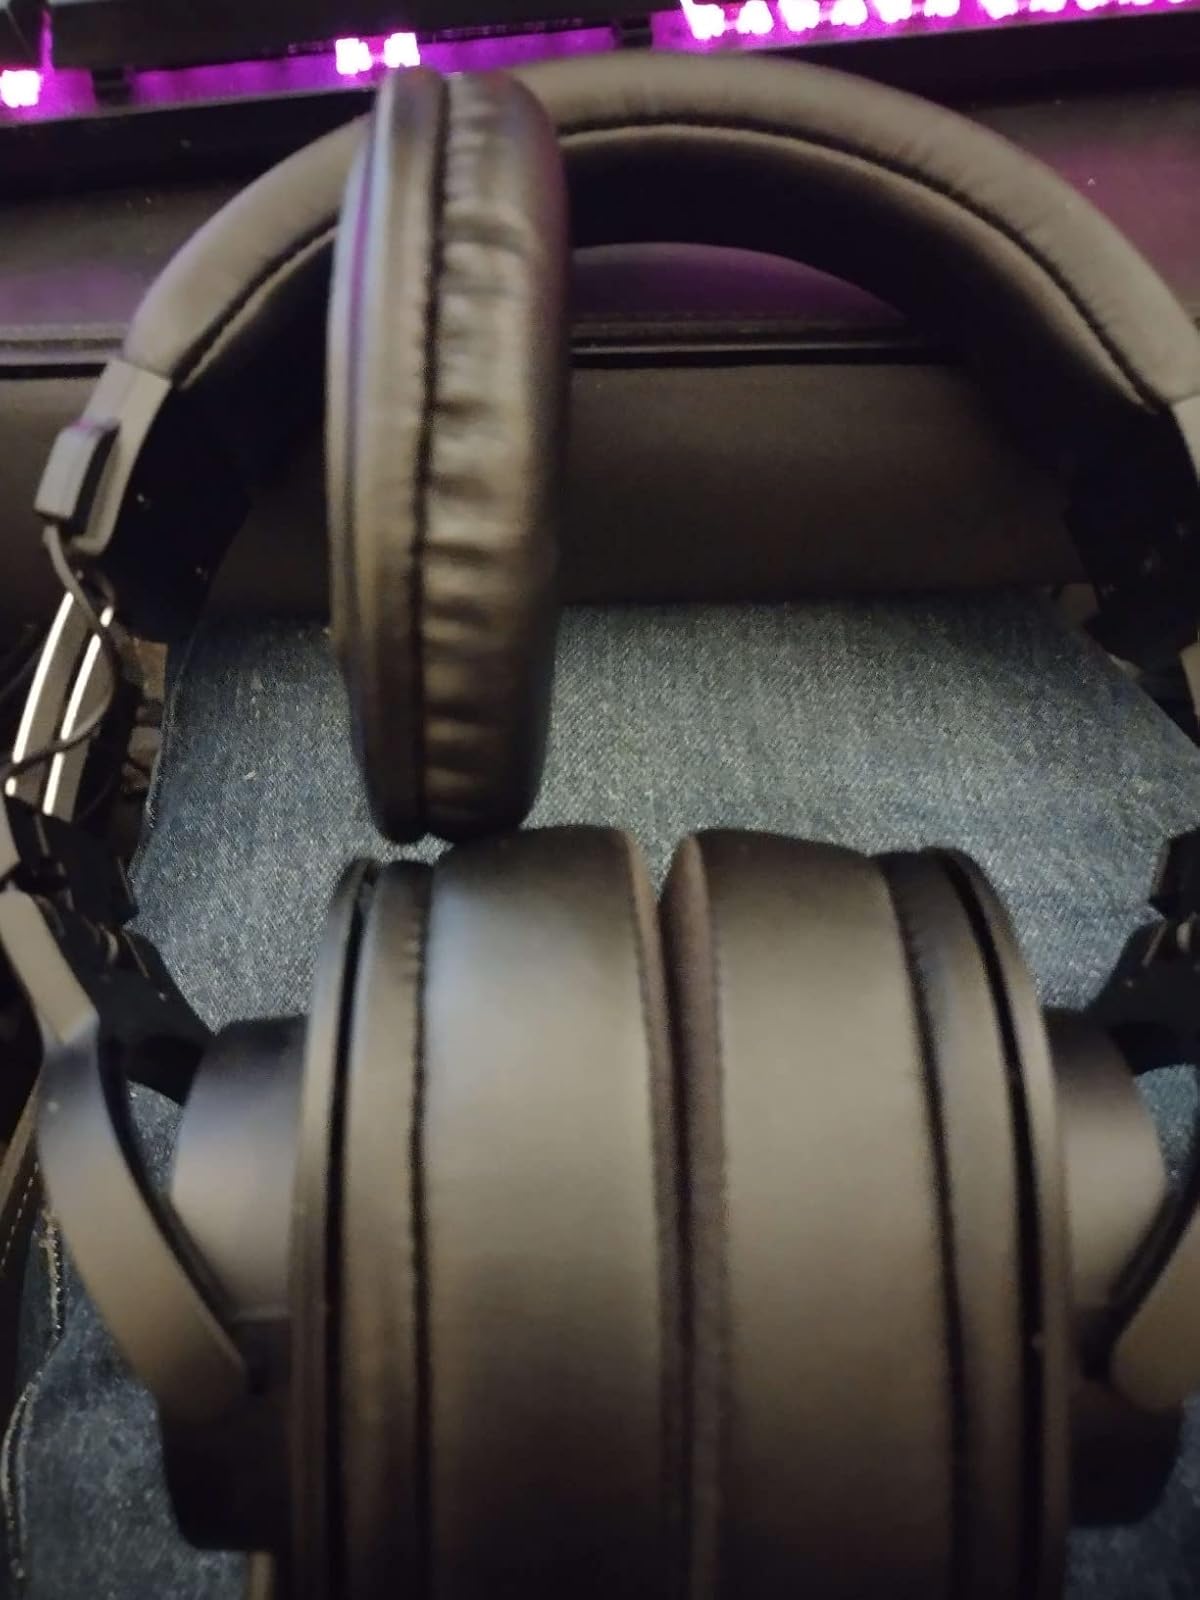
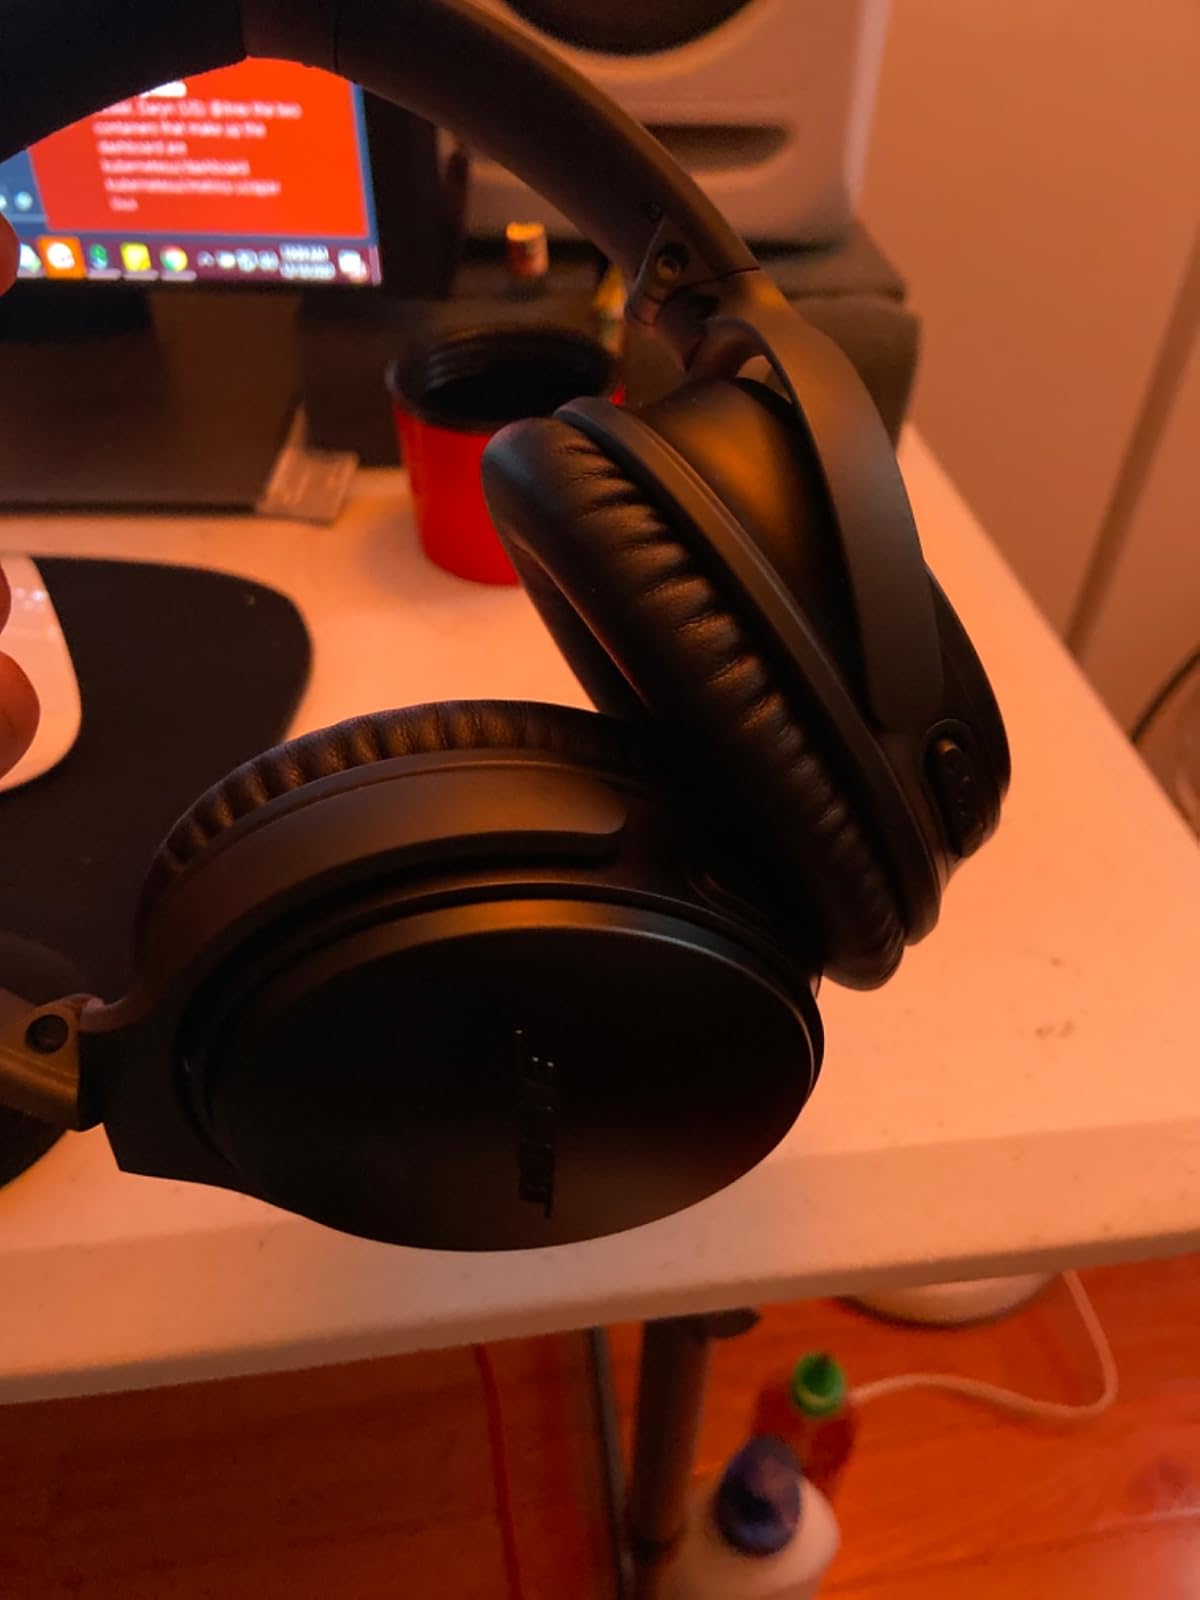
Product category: headphones
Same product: no